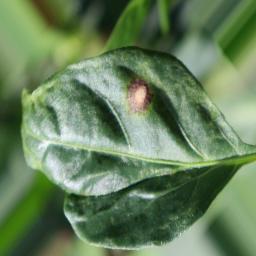
Label: cercospora